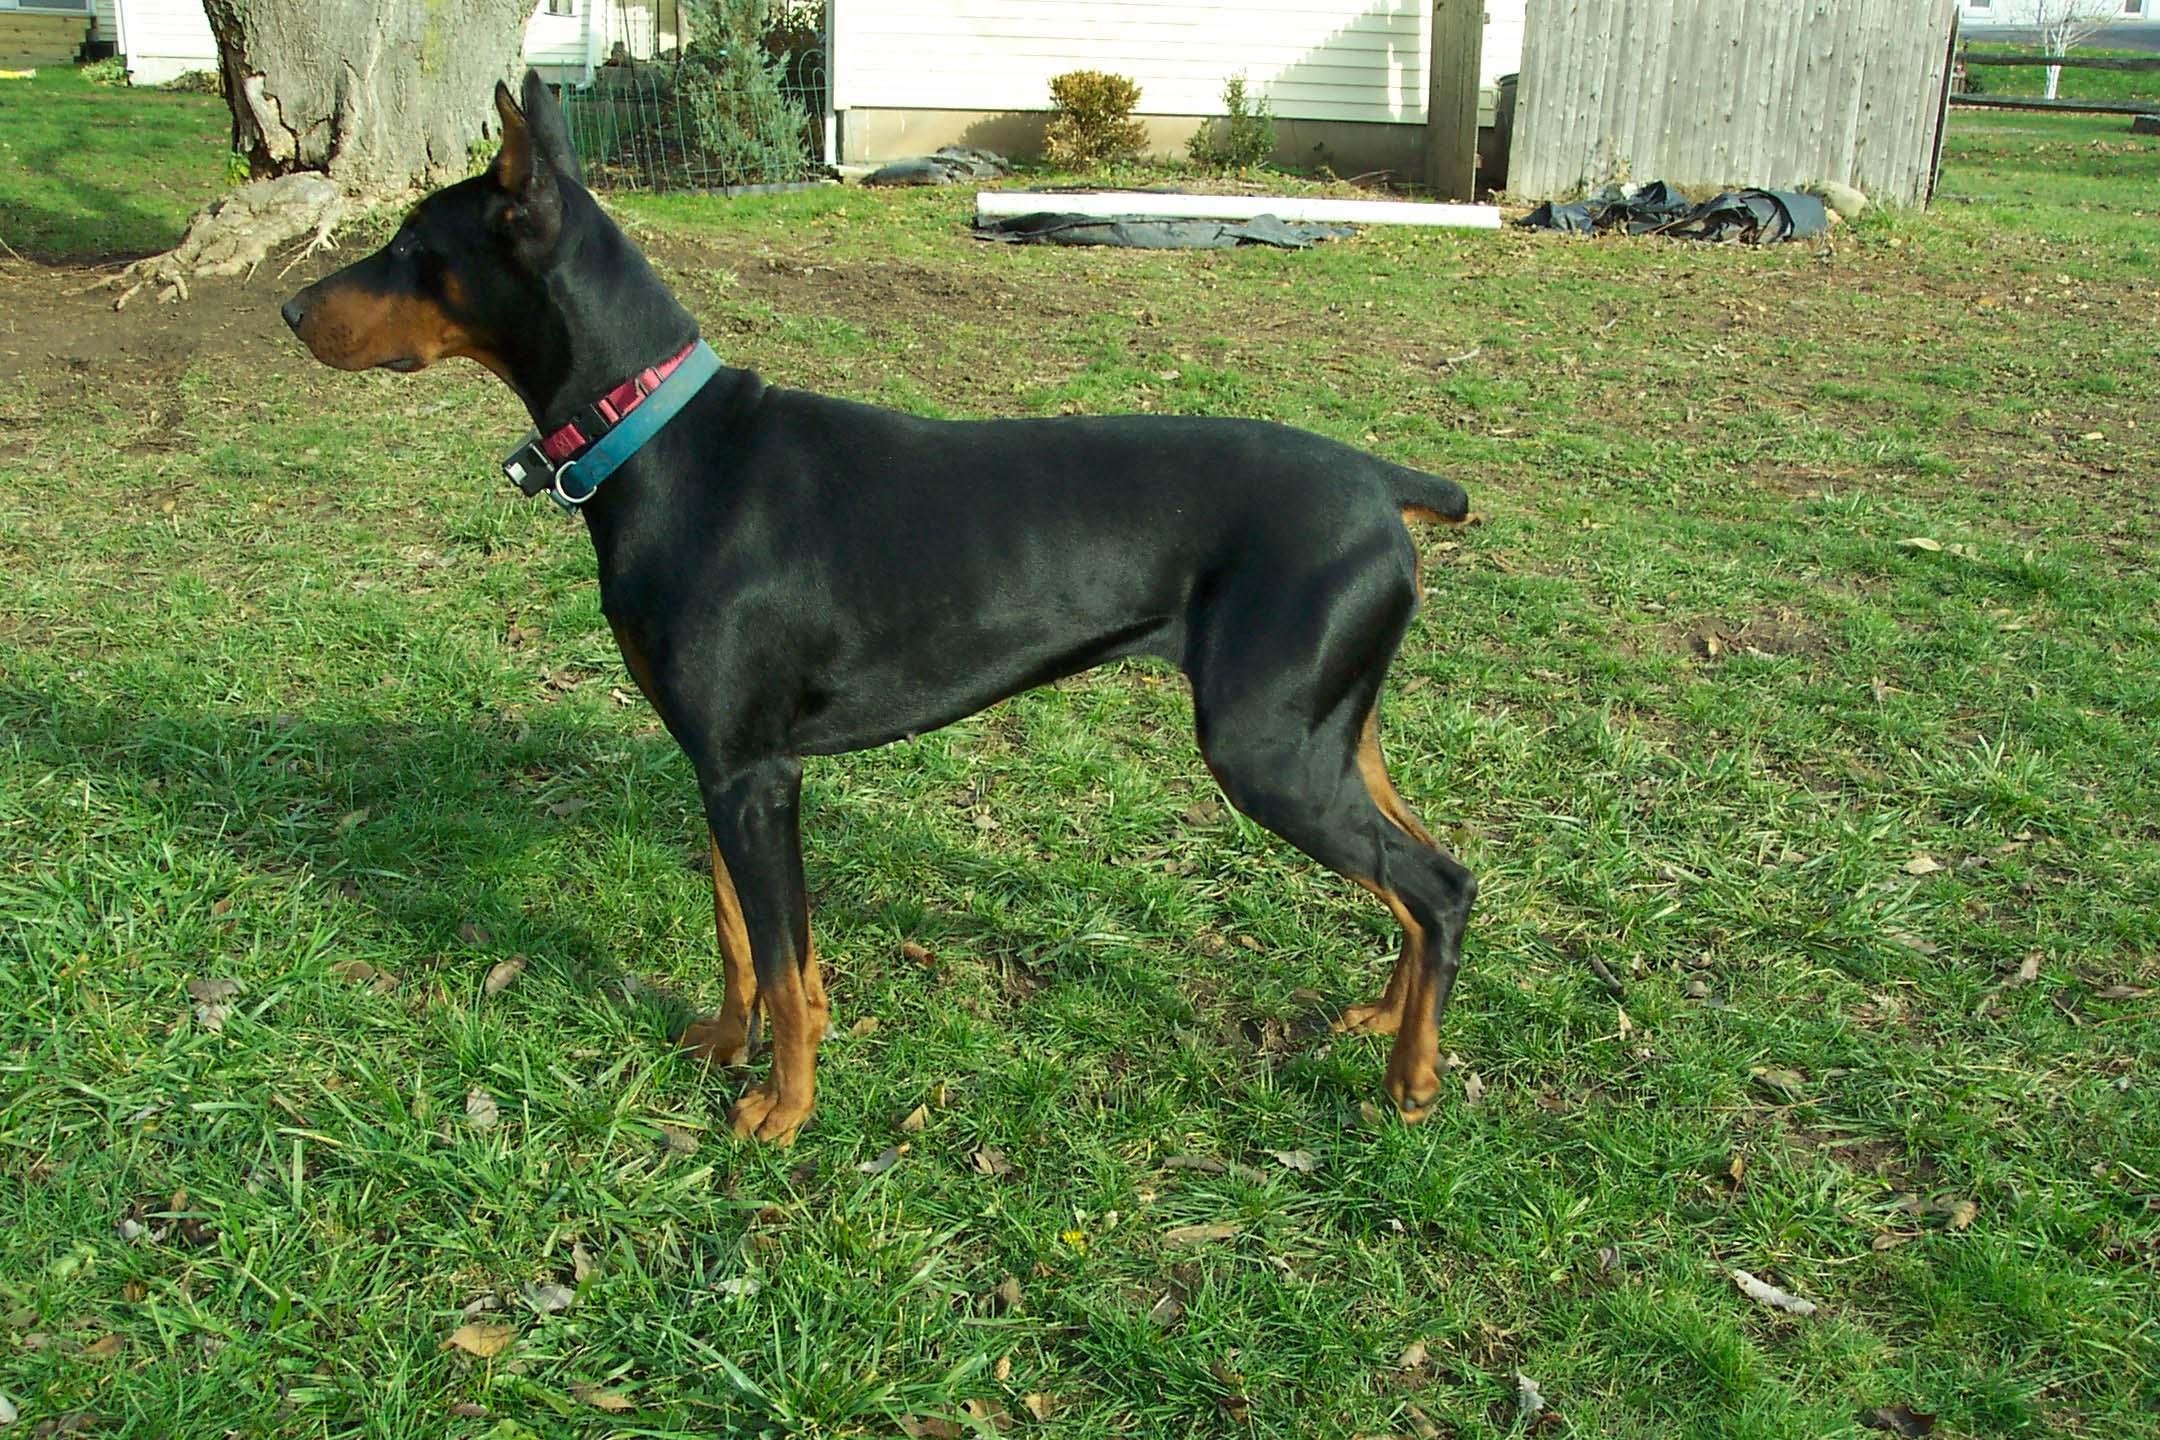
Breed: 209-n000054-Doberman